Socialist Party of Oregon

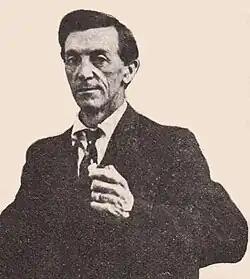
Tom J. Lewis, a renowned orator and important figure in the socialist movement of the Pacific coast.

The years 1910 through 1912 marked a high-water mark of sorts for the Socialist Party of Oregon in terms of its size and influence. The organization conducted an impressive demonstration in the afternoon of May Day 1910, in which 1500 members and supporters of the party, decked out in red ribbons and carrying red banners, marched through the streets of Portland. Beginning at 309 Davis Street, the procession of men, women, and children marched with neither police protection nor police interference to a vacant lot recently purchased for a future school. There a crowd estimated by a supporter at 4,000 people heard speeches and sang together "The Red Flag" and "The Marsellaise," before adjourning to Finnish Socialist Hall for singing and dancing until midnight.